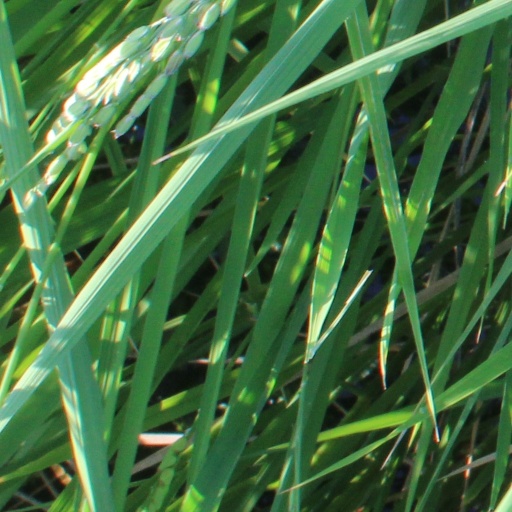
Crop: rice